High-speed rail in the United Kingdom

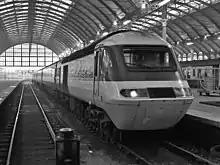
An InterCity 125 train at Hull Paragon station in 1982. The InterCity 125 is the world's fastest diesel train.

During the same period, British Rail also invested in a separate, parallel project to design a train based on conventional technology as a stopgap. The InterCity 125, otherwise known as the "High-Speed Train" (HST), was launched in 1976 with a service speed of and provided the first high-speed rail services in Britain. The HST was diesel-powered, and the Great Western Main Line (GWML) was the first to be modified for the new service. Because the GWML had been built mostly straight, often with four tracks and with a distance of between distant signal and main signal, it allowed trains to run at with relatively moderate infrastructure investments, compared to other countries in Europe. The Intercity 125 had proven the economic case for high-speed rail, and British Rail was keen to explore further advances.